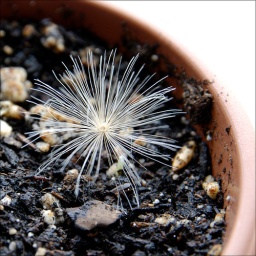
This seed blew in through an open window and landed in a small cutting pot nearby.145-365